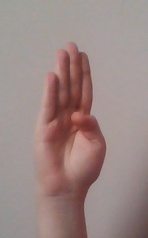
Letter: kaaf